Mariam-uz-Zamani

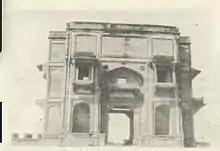
Majestic gateway of Maryam Zamani's baoli

Begum Shahi Mosque is the earliest dated exquisite mosque of the Mughal Empire built during Jahangir's reign. This mosque was named after her in her honour and is known as the Begum Shahi Mosque. It is located close to the old Masti Gate of the Walled City of Lahore, opposite the eastern walls of the Lahore Fort. It stands out uniquely for its frescoes, which are significant for their perfect technique and variety of subjects. It featured the earliest dated Iranian motif in Mughal architecture.